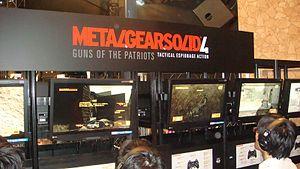
Metal Gear Solid 4: Guns of the Patriots est un jeu vidéo développé par Kojima Productions, sorti le 12 juin 2008 sur la console PlayStation 3. Le jeu est co-réaliséé par Hideo Kojima et Shuyo Murata. Il s'agit du septième épisode de la série Metal Gear. Guns of the Patriots étend les mécanismes de jeu des précédents opus en mélangeant action et infiltration et fait une nouvelle fois la part belle au récit et aux cinématiques grand spectacle. Le titre parachève l'histoire de Solid Snake, le héros de la série, et répond aux questions laissées en suspens dans les précédents épisodes. Le jeu intègre le pack de base du jeu en ligne Metal Gear Online.